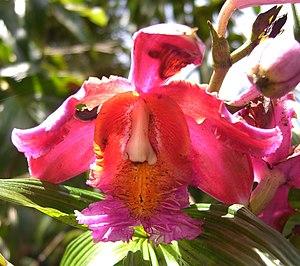
Sobralia est un genre composé de 125 espèces d'orchidées, faisant partie de la sous-tribu des Sobraliinae